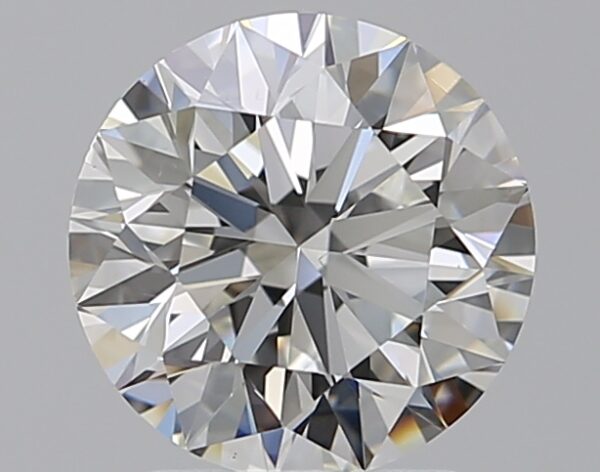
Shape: round
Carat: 2.01
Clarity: VS1
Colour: G
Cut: EX
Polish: EX
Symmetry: EX
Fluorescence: N
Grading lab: GIA
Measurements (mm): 8.04 x 8.08 x 5.02